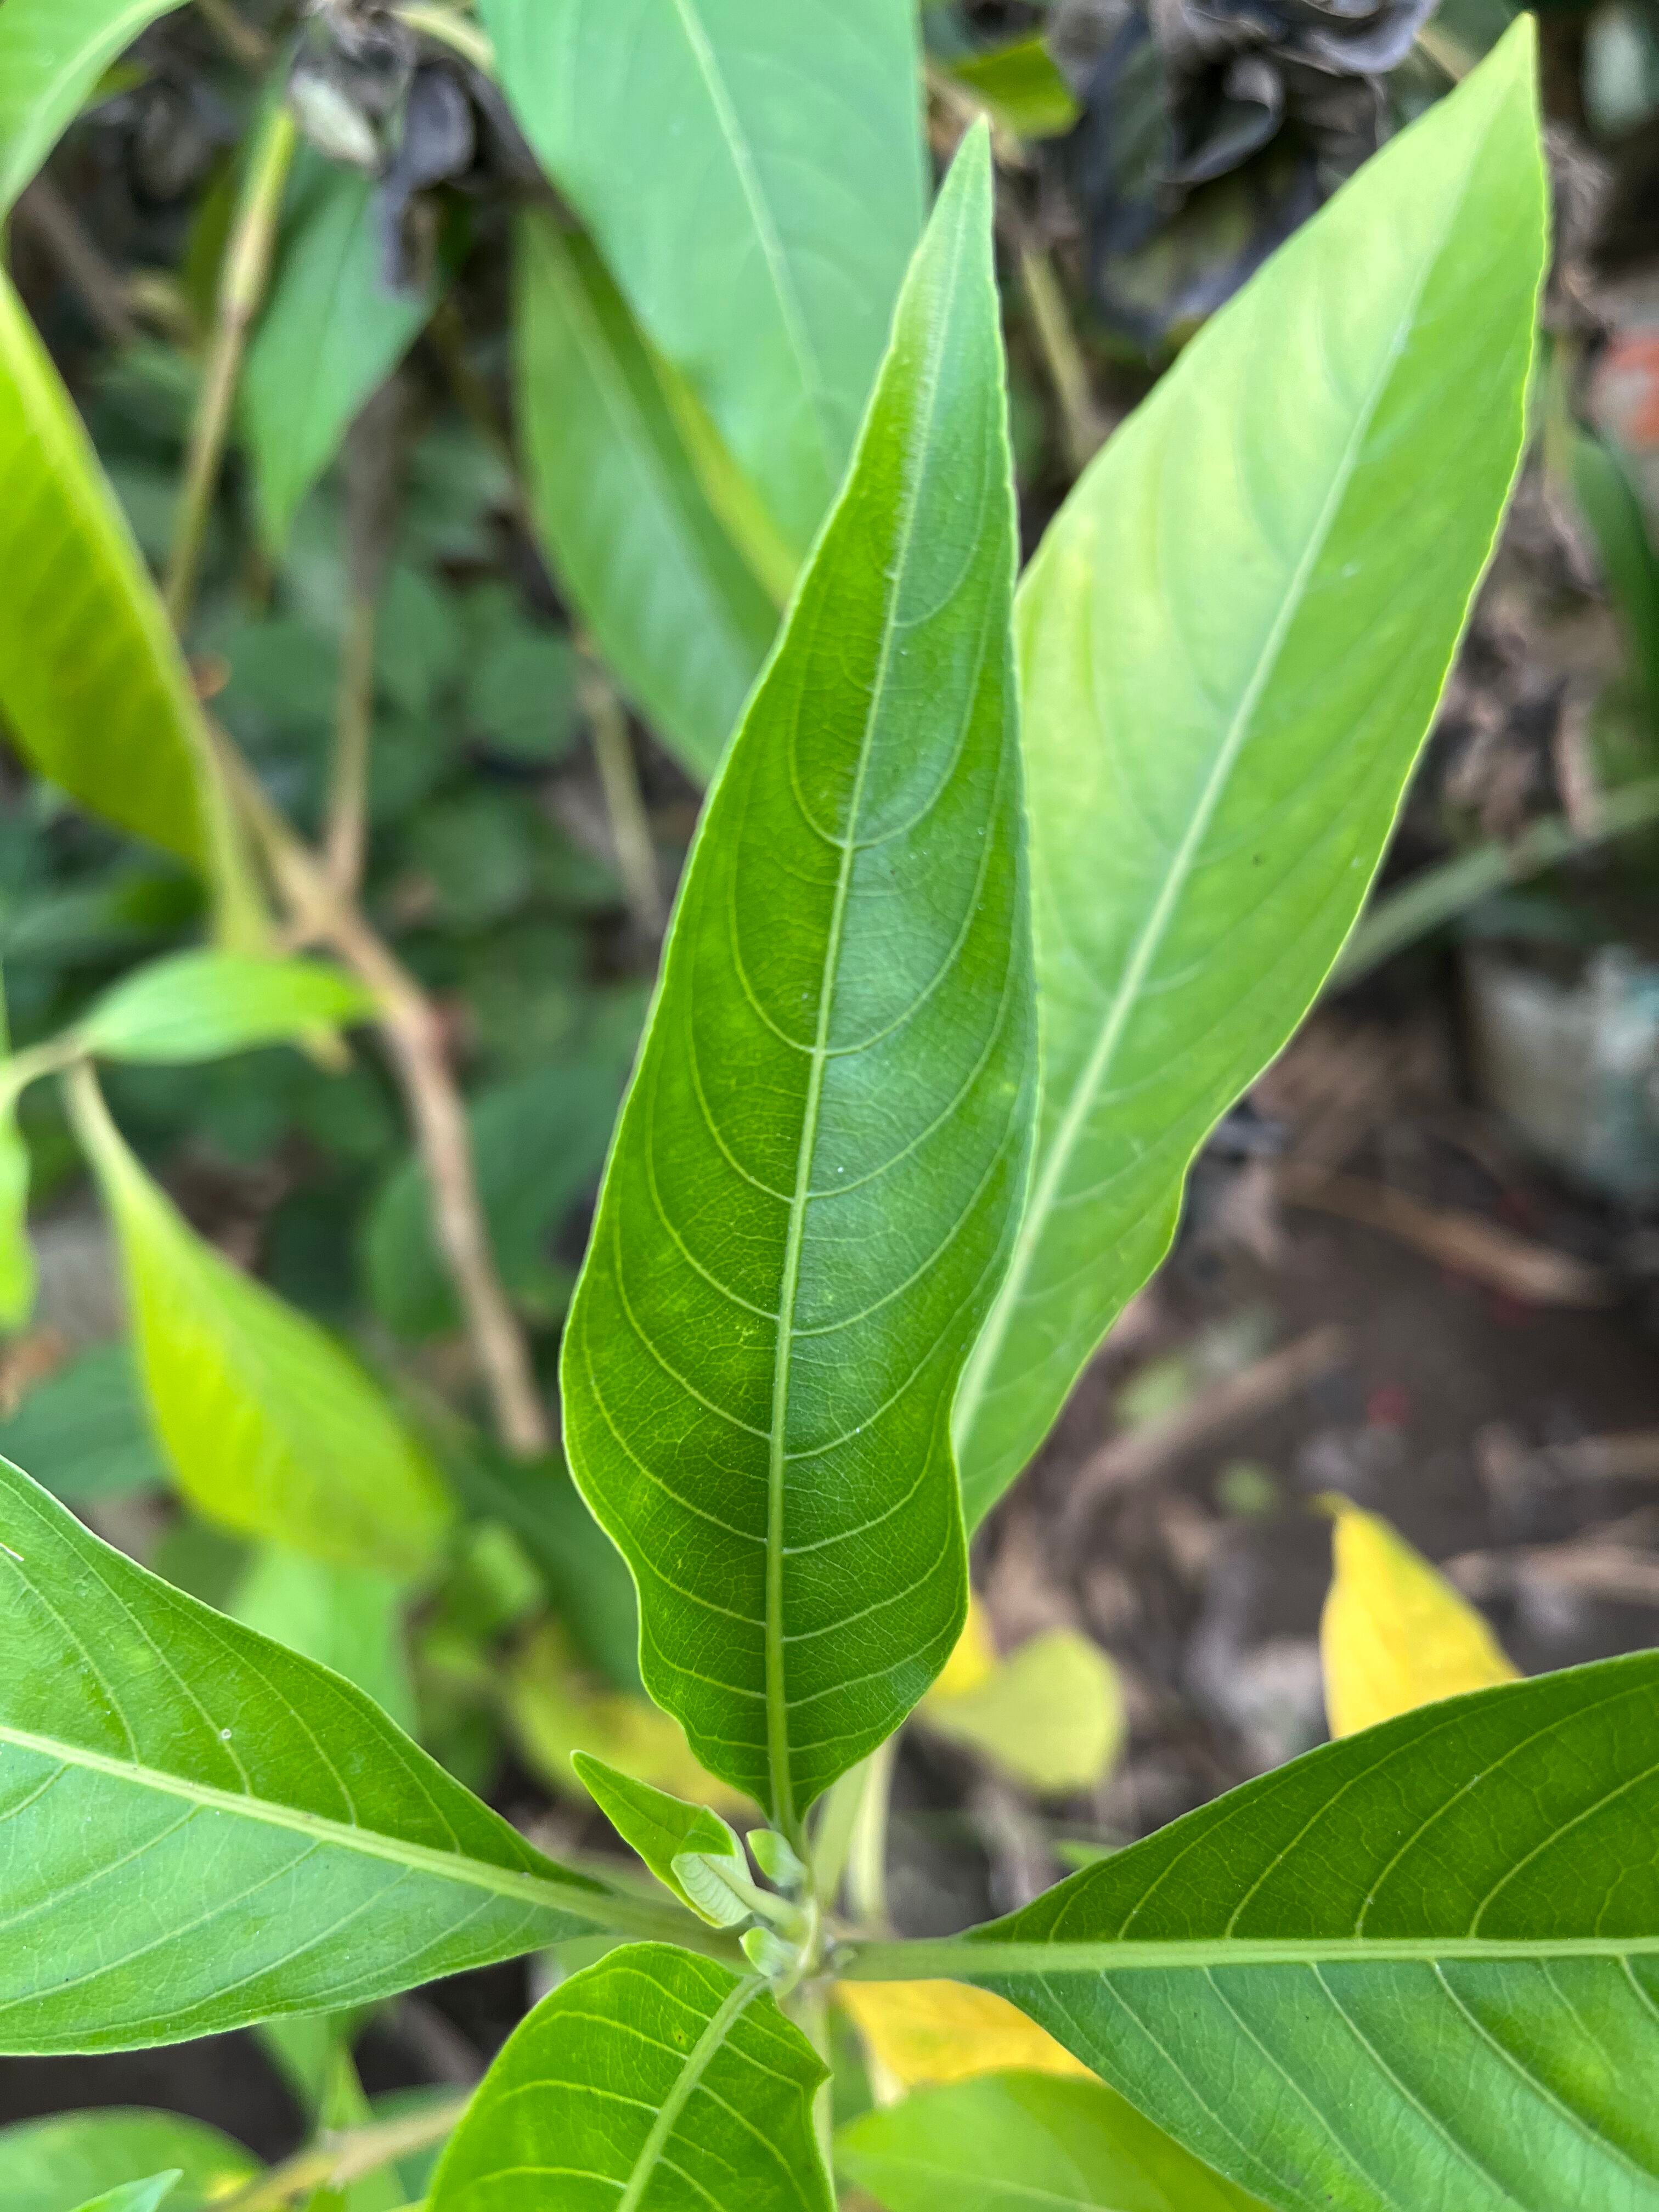
Plant species: justicia-adhatoda